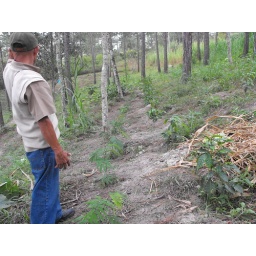
Don Lauriano showing a barrier of Calliandra calothrysus in his pine overstory forest garden